Horkstow

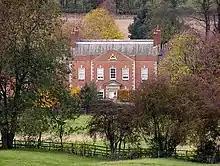
Horkstow Hall

Horkstow's Grade II listed buildings include 17th- and 18th-century barns, and various houses and cottages. Three Horkstow listed buildings, Manor Farmhouse, Horkstow Hall, and Horkstow Grange, are of particular historic note. Charles Gore was born at Horkstow Hall in 1729, he married well and died at Weimar in German high society.